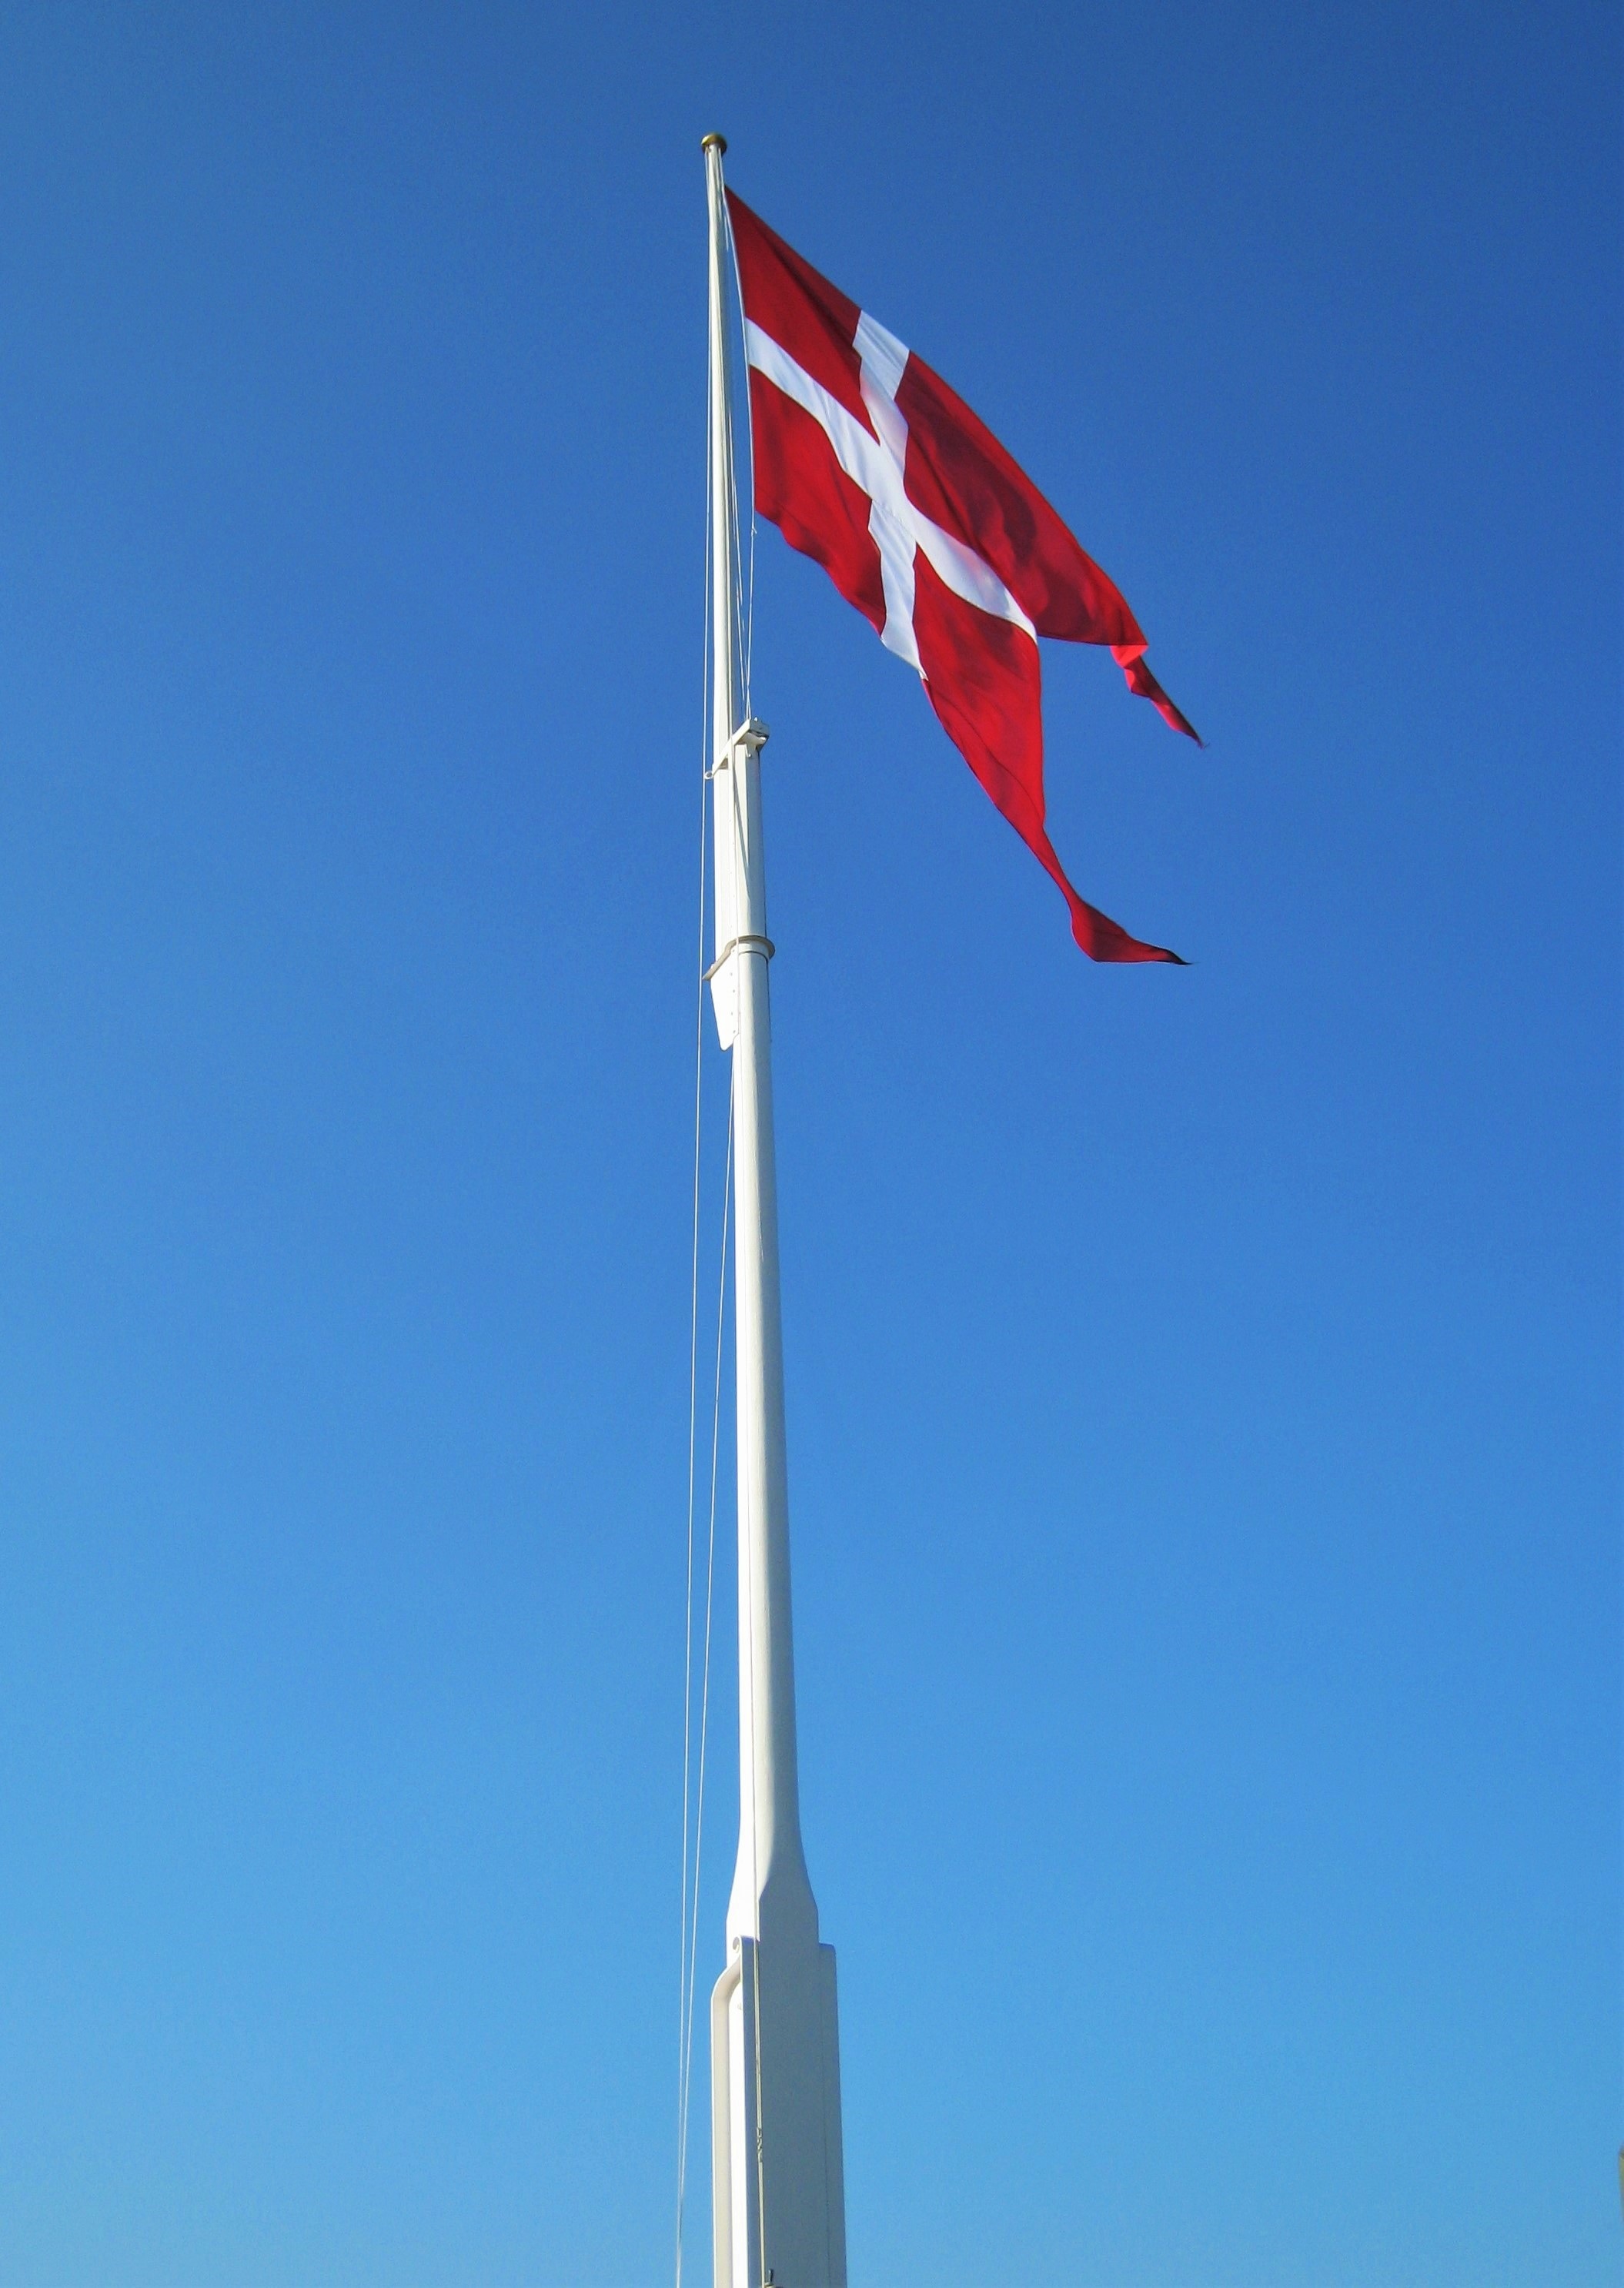
sky, wind, mast, flag, blue, wind turbine, flagpole, blue sky, waving flag, national flag, denmark, danish, danish flag, red and white, geflaggt, typical danish flag, typical denmark, flagstaff with flag, flag rod, flag of the united states